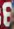
Number: 6